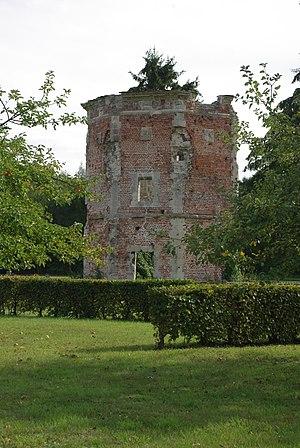
Colombier du XVIIIe siècle This building is classé au titre des Monuments Historiques. It is indexed in the Base Mérimée, a database of architectural heritage maintained by the French Ministry of Culture,
L'abbaye de Vauclair est une ancienne abbaye de moines cisterciens, située sur le territoire de la commune de Bouconville-Vauclair, dans le département de l'Aisne. Elle fut fondée en 1134 par Bernard de Clairvaux à la demande de Barthélemy de Jur, l'évêque de Laon auquel il était apparenté.